Love addiction

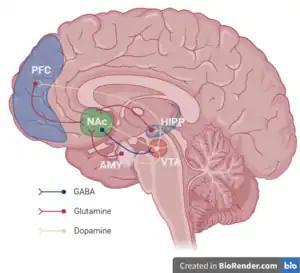
Key connections in the mesocorticolimbic pathway.

Love addiction is a proposed disorder concept involving love relations characterized by severe distress and problematic passion-seeking despite adverse consequences. Academics do not currently agree on a precise definition of love addiction or when it needs to be treated. Love addiction can be contrasted with passionate love (the early stage of romantic love) which may be intense but still be prosocial and positive when reciprocated. Research on the biology of romantic love indicates that passionate love resembles a behavioral addiction, but it's been evolved for the purpose of pair bonding.